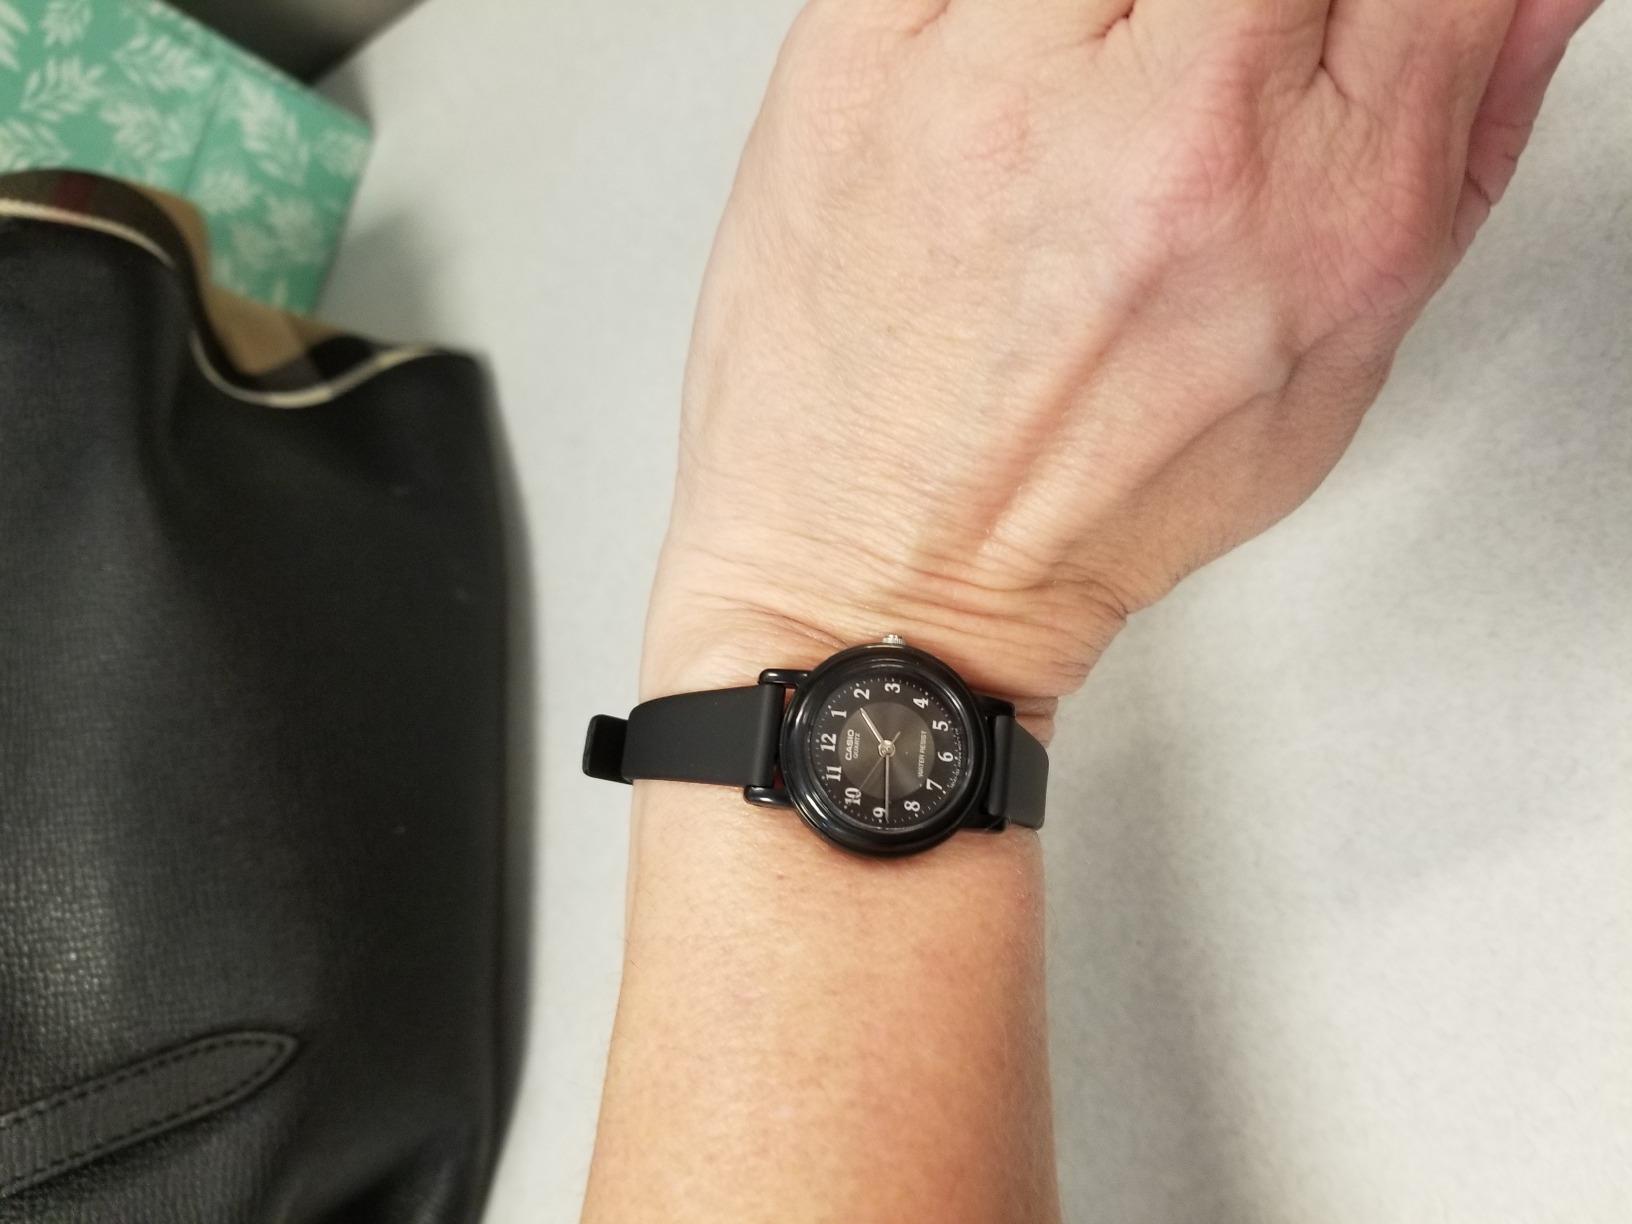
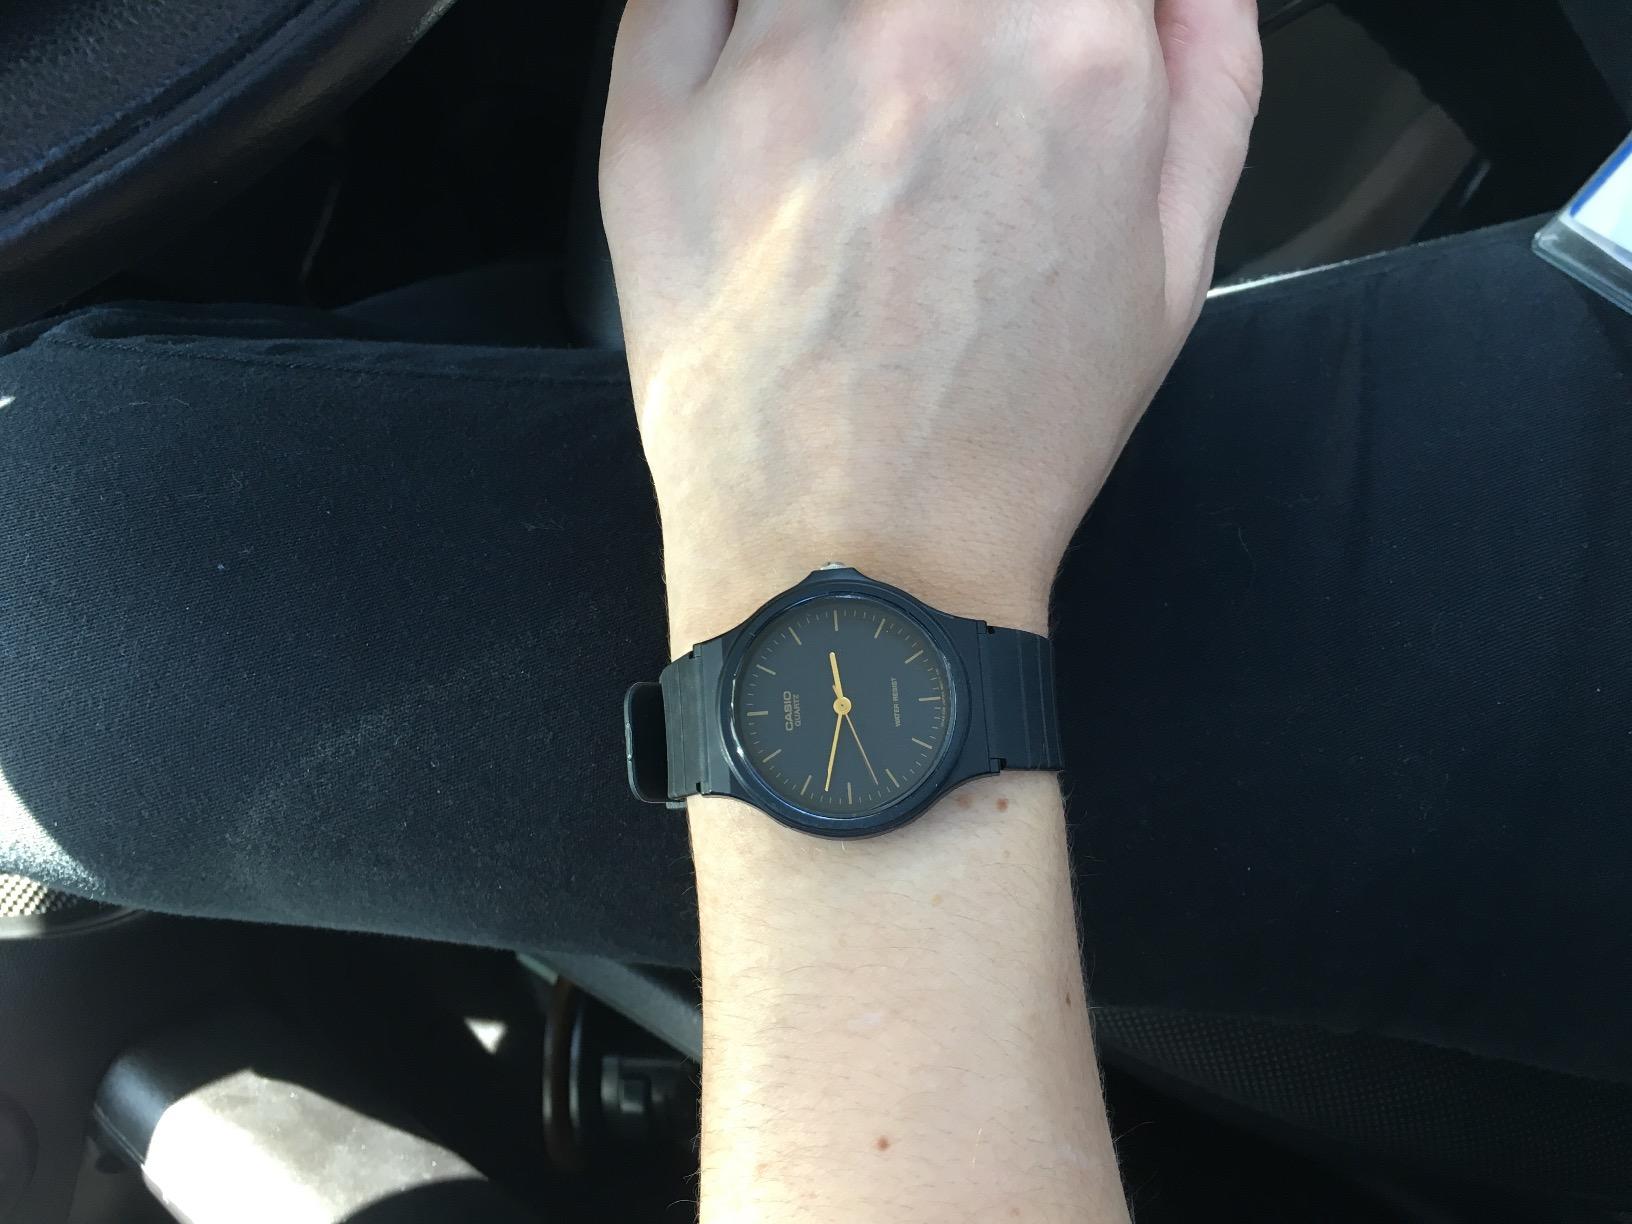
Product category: accessories_watch
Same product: no